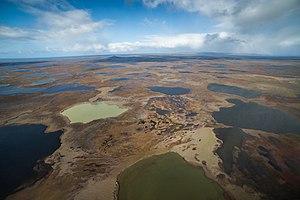
Péninsule Courbet, au nord-est de la Grande Terre, archipel des Kerguelen.
La péninsule Courbet forme la partie nord-est de la grande Terre, l'île principale de l'archipel des Kerguelen, dans les Terres australes et antarctiques françaises. Couvrant environ 1 400 km², elle est la plus vaste péninsule de l'île. La station permanente de Port-aux-Français y est implantée sur la côte sud.